Elephant Tea Rooms

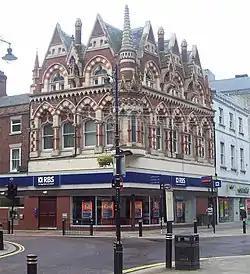
The Elephant Tea Rooms

The Elephant Tea Rooms is a Grade II listed building in Sunderland, Tyne and Wear, England. The building was constructed from 1872 to 1877 by Henry Hopper to a design by architect Frank Caws for William Grimshaw, a local tea merchant and grocer, in a blend of the high Victorian Hindu Gothic and Venetian Gothic styles. This was a selling point, as the exotic style and name advertised the exotic origins of the tea sold there. The building has housed the Local History Library of the city since 2020.